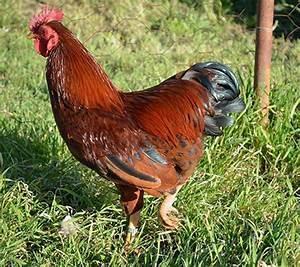
chicken